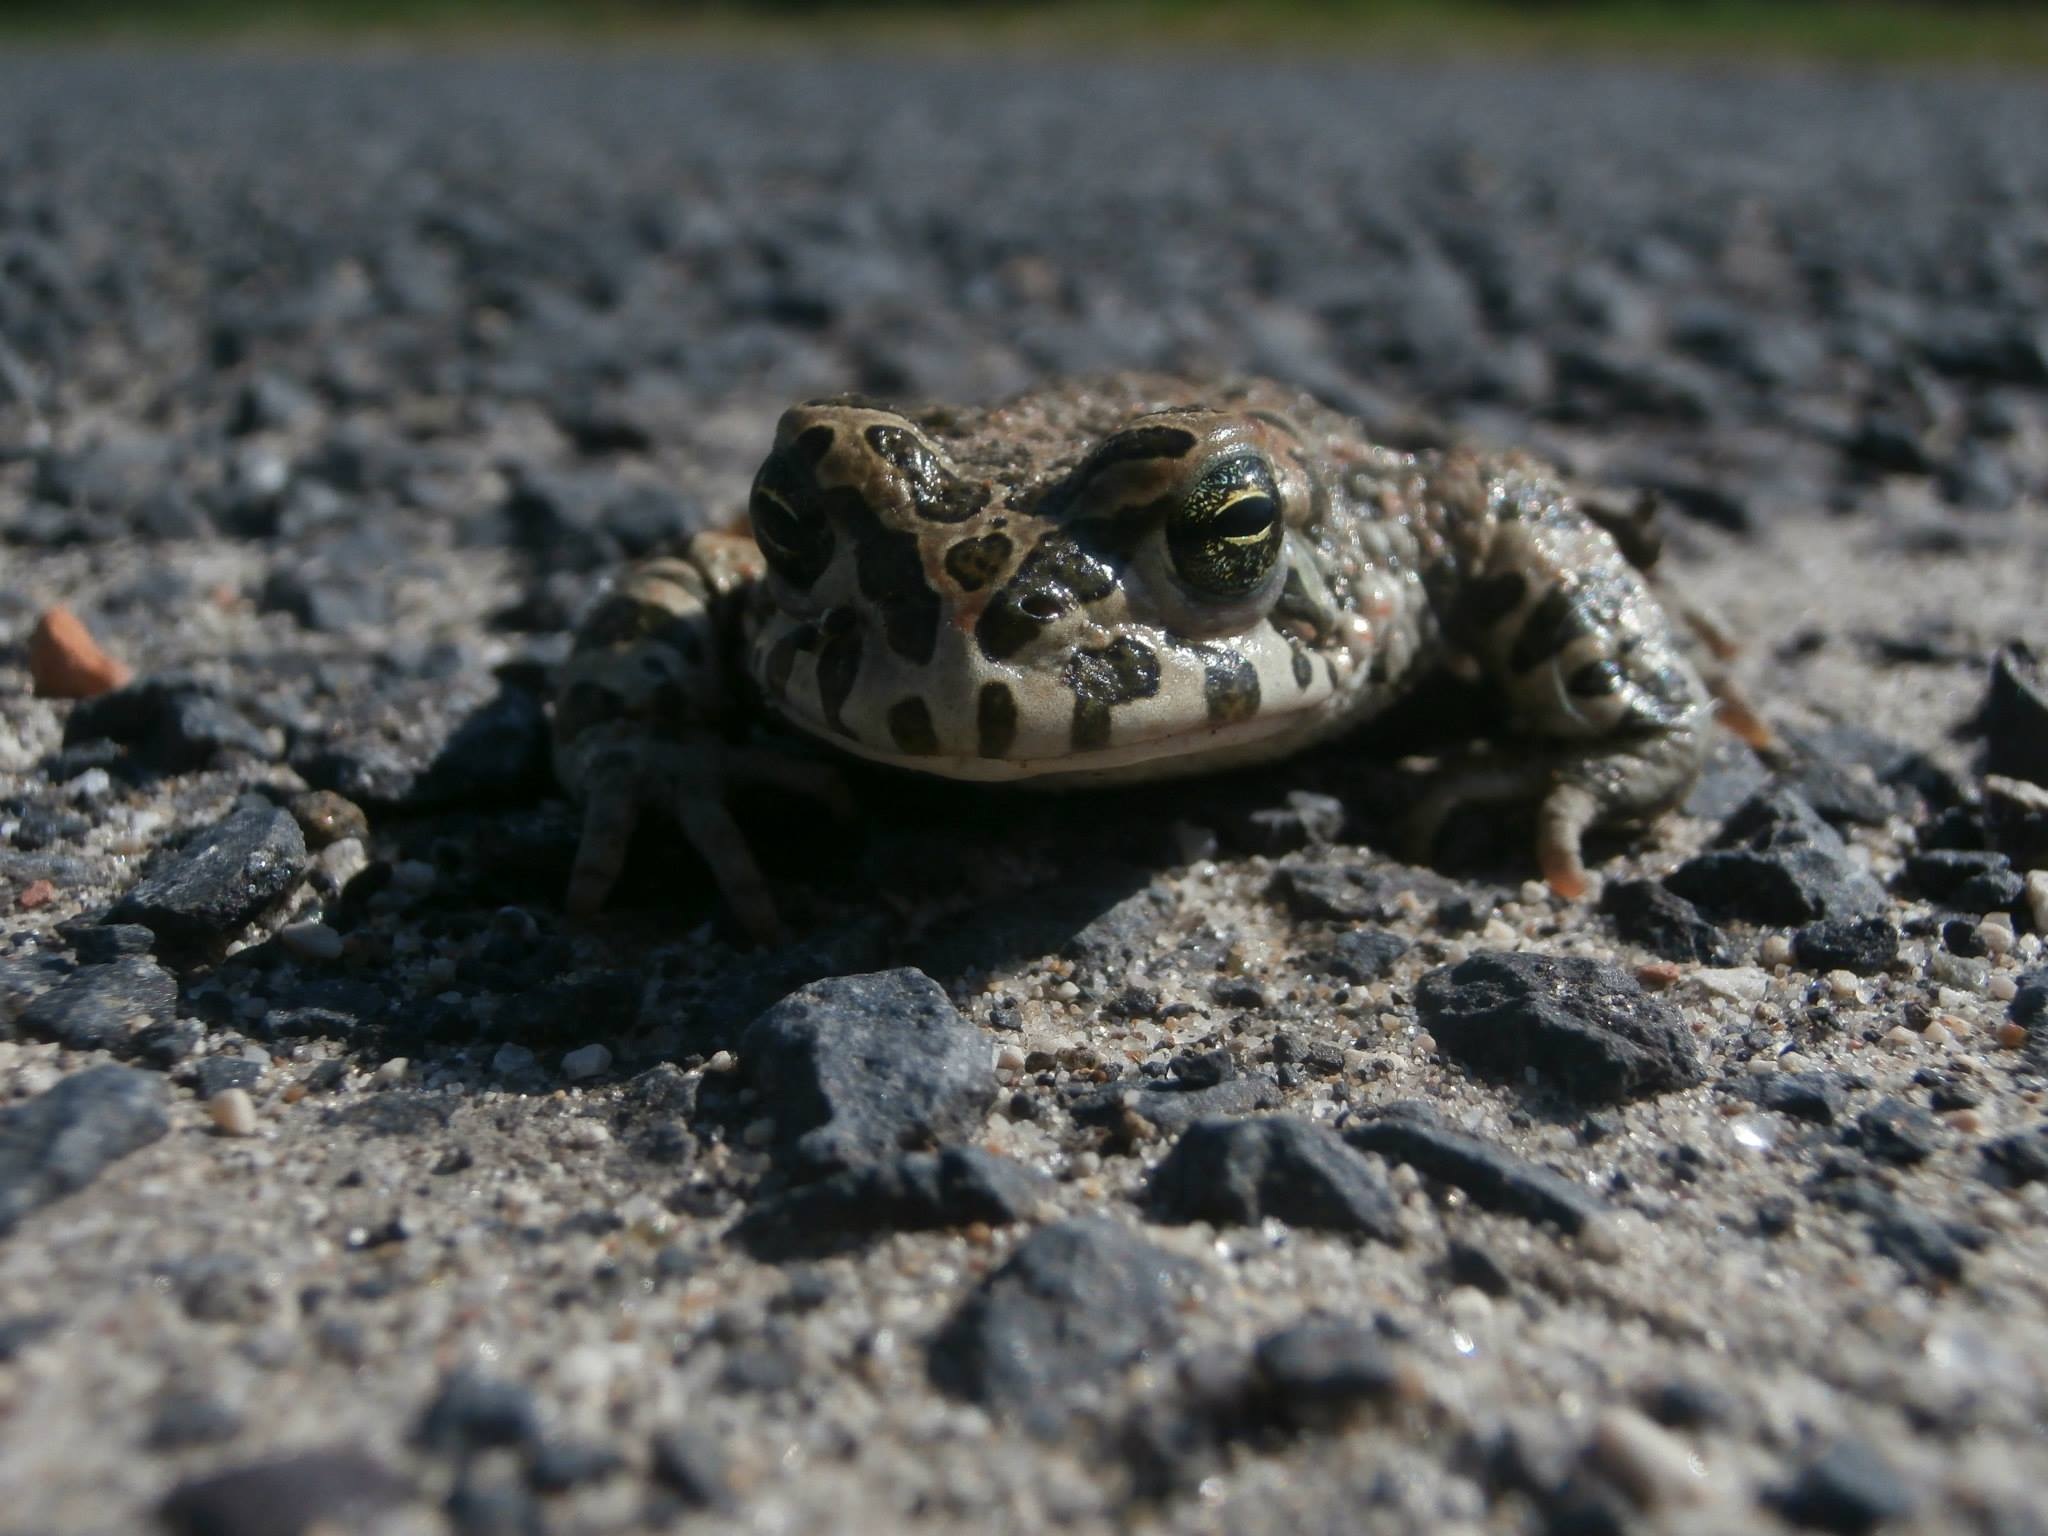
animal, wildlife, macro, frog, toad, reptile, amphibian, fauna, close up, vertebrate, nearby, ranidae, emydidae